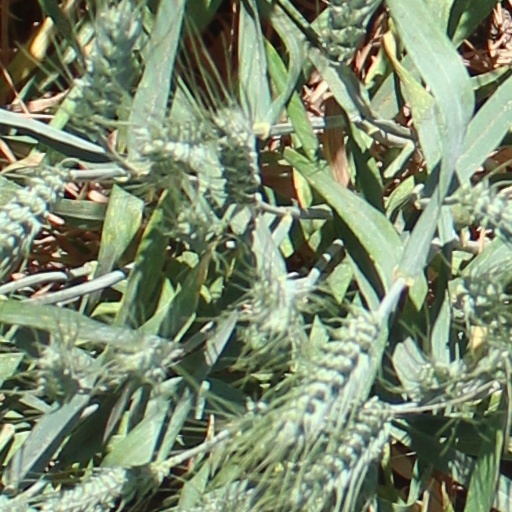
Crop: wheat